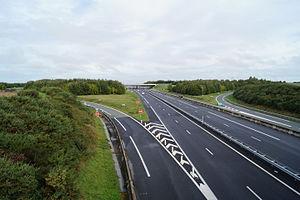
L’échangeur des Essarts entre les autoroutes A83 et A83, vu depuis la Clémencière, aux Essarts.
Essarts en Bocage est une commune du Centre-Ouest de la France, située dans le département de la Vendée, en région Pays de la Loire. Ses habitants sont appelés les Essartois.